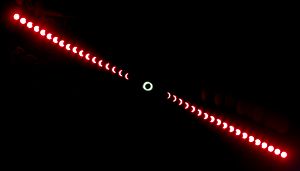
Tidsperiode
Et billede af en solformørkelse. Billedet er taget med et interval på tre minutter.
En tidsperiode er en afstand mellem to punkter i tiden. Det er en benævnelse af længere tidsenheder, som er naturlig afgrænsede fra hinanden. Der måles med ur og kalender.